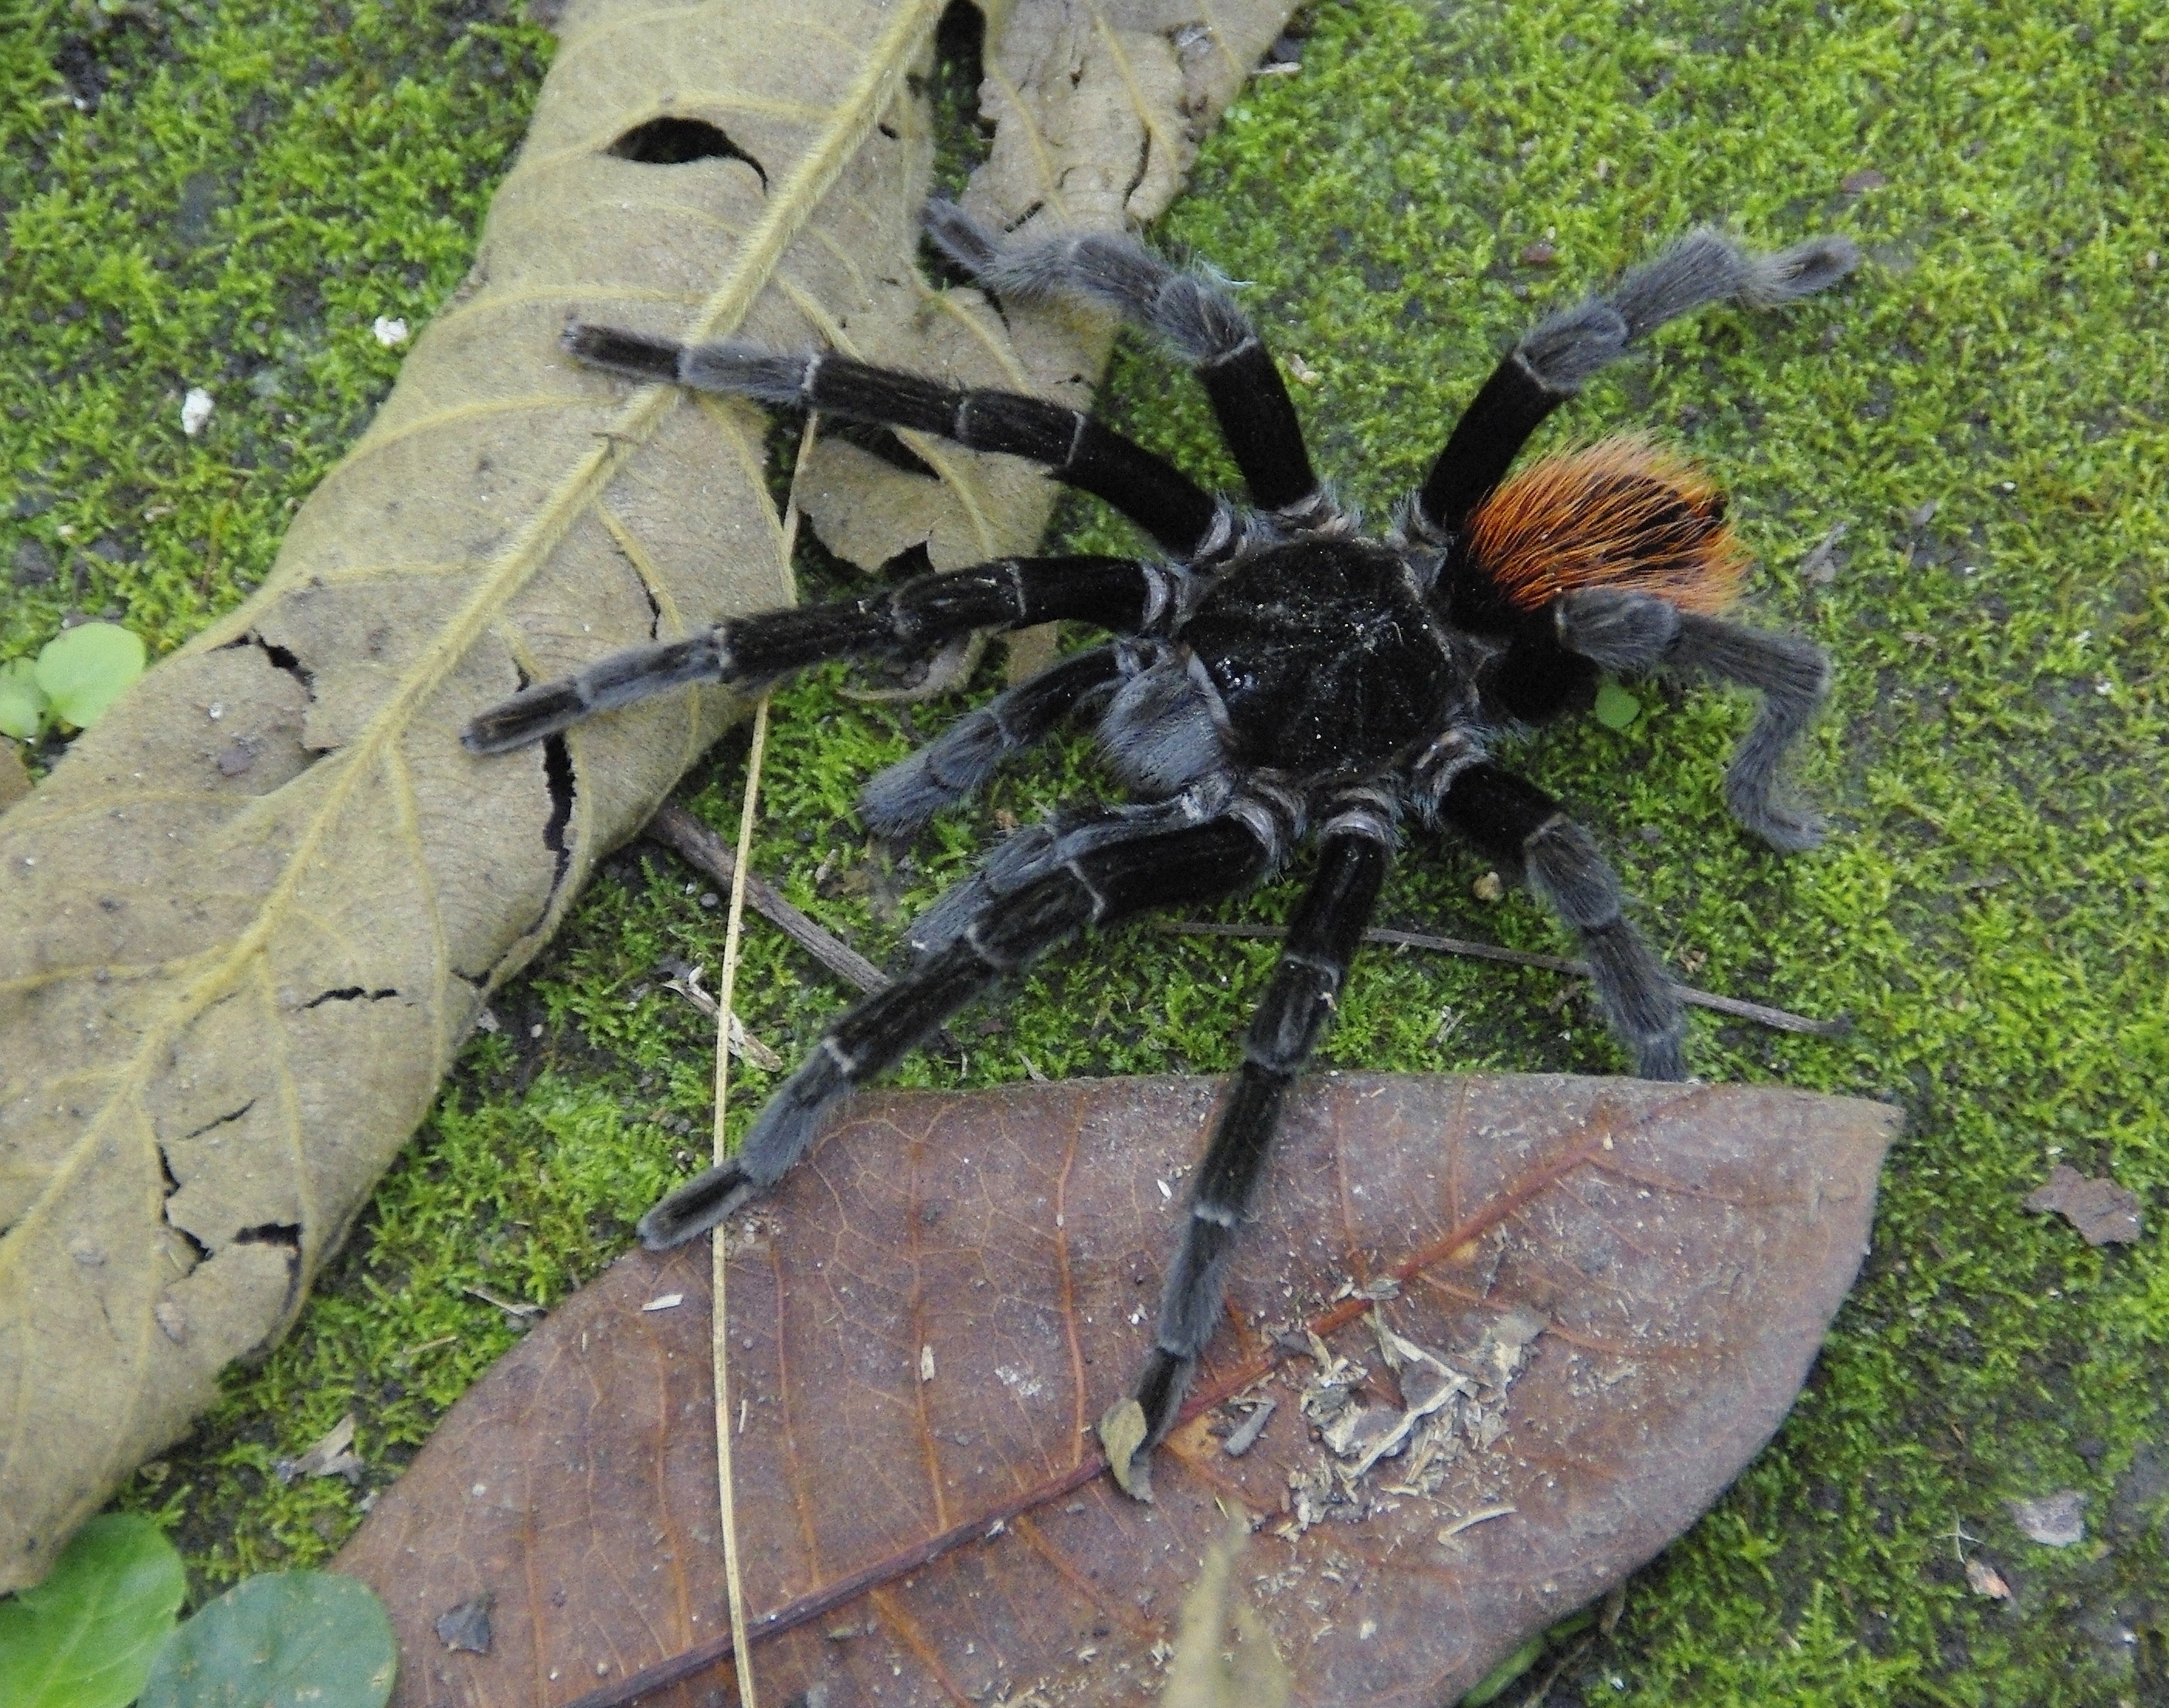
fauna, invertebrate, spider, arachnid, selva, tarantula, guatemala, arthropod, wolf spider, virgin forest